Parish church of Kainach bei Voitsberg

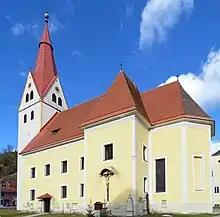
View from the south of the parish church of Kainach bei Voitsberg. The visible extension with the crucifix attached to the outer wall is the side chapel of the church.

The parish church of Kainach bei Voitsberg, often called Kainach parish church, is the Catholic parish church of the parish of Kainach, located in the municipality of Kainach bei Voitsberg in western Styria, Austria. The church, dedicated to St. George, belongs to the pastoral area of Voitsberg in the diocese of Graz-Seckau.